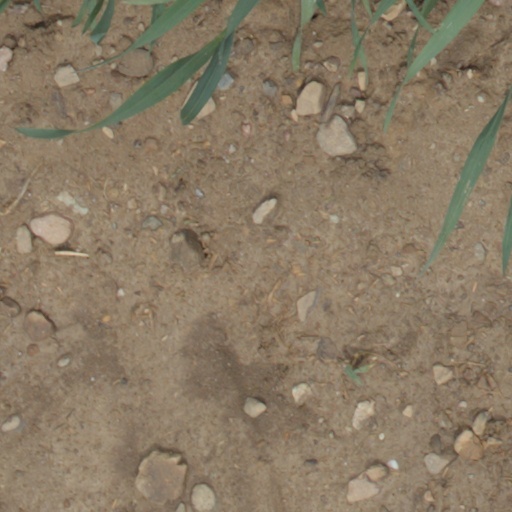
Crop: wheat